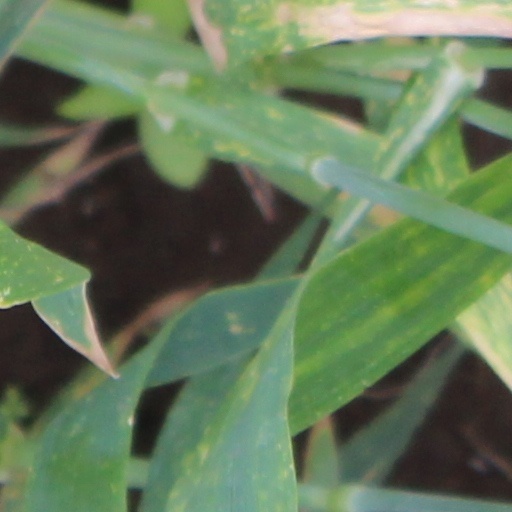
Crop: wheat